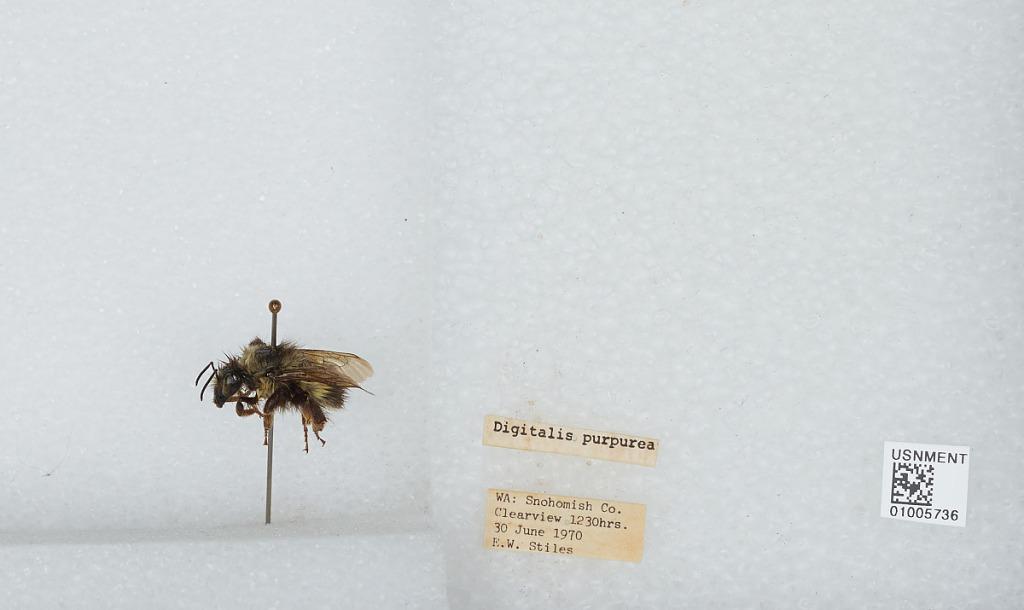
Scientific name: Bombus (Pyrobombus) flavifrons Cresson
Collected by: E. Stiles
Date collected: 1970-6-30
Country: United States
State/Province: Washington
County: Snohomish
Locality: Clearview
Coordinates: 47.8292, -122.145